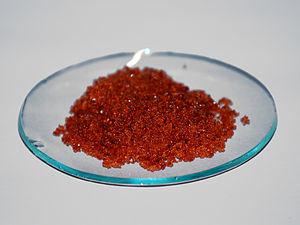
Le cobalt est l'élément chimique de numéro atomique 27, de symbole Co.